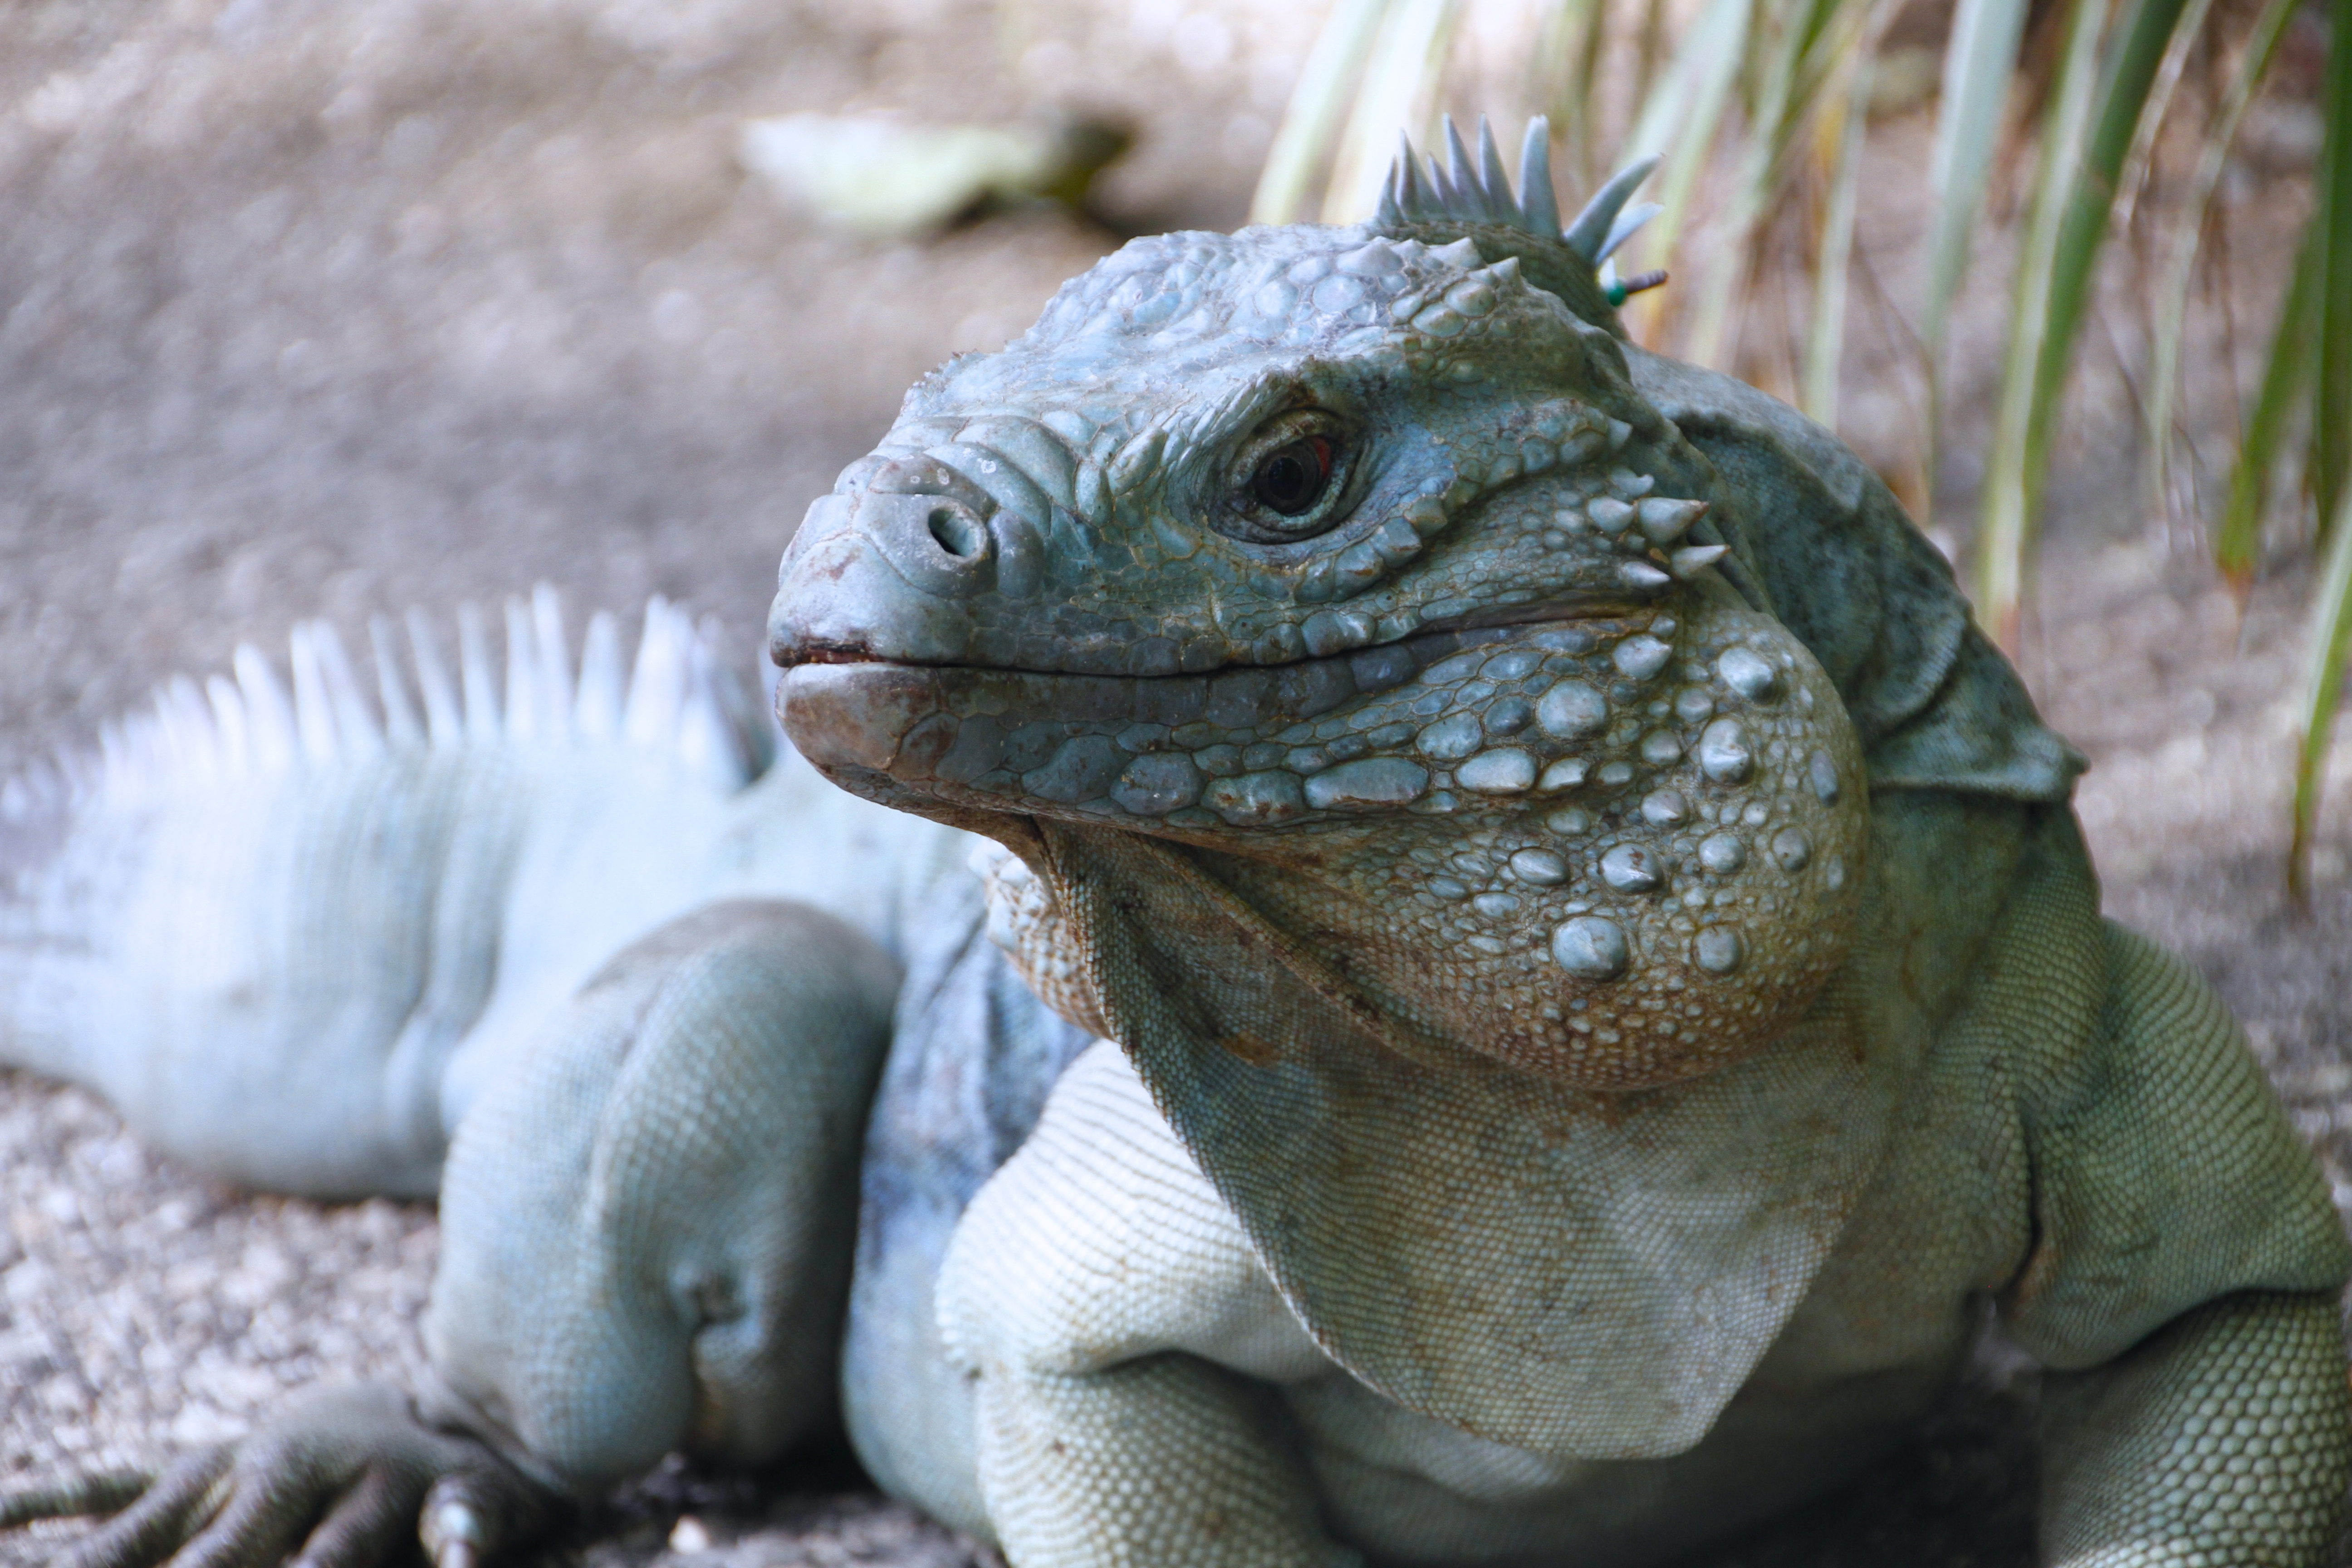
animal, wildlife, wild, reptile, iguana, fauna, lizard, close up, endangered, vertebrate, conservation, iguania, cayman islands, blue iguana, grand cayman iguana, scaled reptile